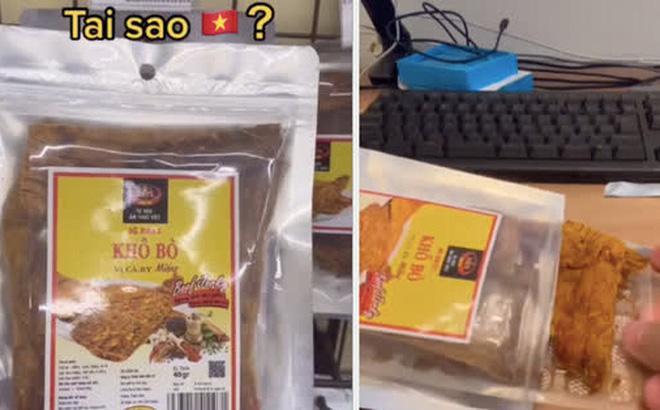
có hai gói thức ăn xuất hiện ở trong bức hình